Aid station

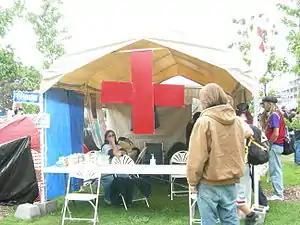
An aid station at a public festival.

An aid station is a temporary facility (often a tent, table, or general rest area) established to provide supplies to endurance event participants or medical first aid and provisions during major events, disaster response situations, or military operations.